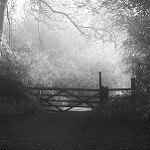
Label: B & W